Prison

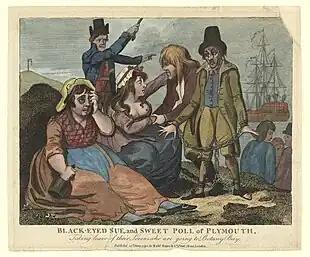
Women in Plymouth, England (Black-eyed Sue and Sweet Poll) mourning their lovers who are soon to be transported to Botany Bay (1792)

From the late 17th century and during the 18th century, popular resistance to public execution and torture became more widespread both in Europe and in the United States. Particularly under the Bloody Code, with few sentencing alternatives, imposition of the death penalty for petty crimes, such as theft, was proving increasingly unpopular with the public; many jurors were refusing to convict defendants of petty crimes when they knew the defendants would be sentenced to death. Rulers began looking for means to punish and control their subjects in a way that did not cause people to associate them with spectacles of tyrannical and sadistic violence. They developed systems of mass incarceration, often with hard labor, as a solution. The prison reform movement that arose at this time was heavily influenced by two somewhat contradictory philosophies. The first was based in Enlightenment ideas of utilitarianism and rationalism and suggested that prisons should simply be used as a more effective substitute for public corporal punishments such as whipping, hanging, etc. This theory, referred to as "deterrence", claims that the primary purpose of prisons is to be so harsh and terrifying that they deter people from committing crimes out of fear of going to prison. The second theory, which saw prisons as a form of "rehabilitation" or "moral reform", was based on religious ideas that equated crime with sin and saw prisons as a place to instruct prisoners in Christian morality, obedience and proper behavior. These later reformers believed that prisons could be constructed as humane institutions of moral instruction and that prisoners' behavior could be "corrected" so that when they were released, they would be model members of society.